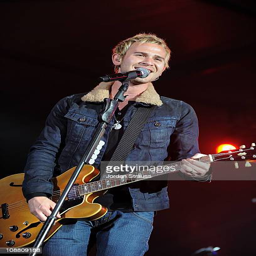
artist performs during the event with performances by artists